Séamus Coleman

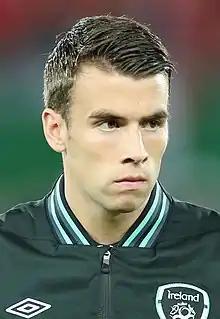
Coleman in 2013

Séamus Coleman (born 11 October 1988) is an Irish professional footballer who plays as a right-back for and captains both club Everton and the Republic of Ireland national team.